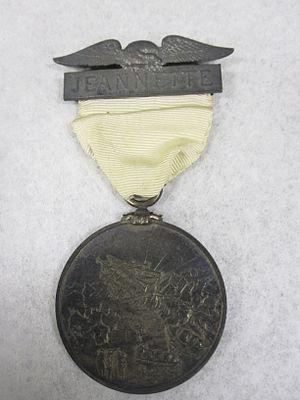
L'expédition Jeannette, officiellement l'US Arctic Expedition, est une expédition polaire américaine se déroulant sur l'USS Jeannette entre 1879 et 1881 et commandée par George Washington De Long. Le but de cette mission est d'atteindre le pôle Nord par l'océan Pacifique via le détroit de Béring en se basant sur une théorie selon laquelle un courant tempéré, le Kuroshio, coulerait vers le nord dans le détroit, fournissant ainsi une porte d'entrée vers une mer libre du pôle.
La médaille Jeannette est une médaille d'or du Congrès qui a été décernée en 1890 aux officiers et à l'équipage de l'expédition Jeannette.